Arthur de Gobineau

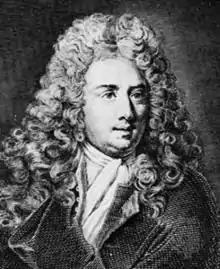
The Orientalist tales of Antoine Galland (pictured) had a strong influence on Gobineau in his youth.

Gobineau disliked his father, whom he dismissed as a boring and pedantic army officer incapable of stimulating thought. Lorient had been founded in 1675 as a base for the French East India Company as King Louis XIV had grand ambitions for making France the dominant political and economic power in Asia. As those ambitions were unrealized, Gobineau developed a sense of faded glory as he grew up in a city that had been built to be the dominant hub for Europe's trade with Asia. This dream went unrealized, as India became part of the British and not the French empire.